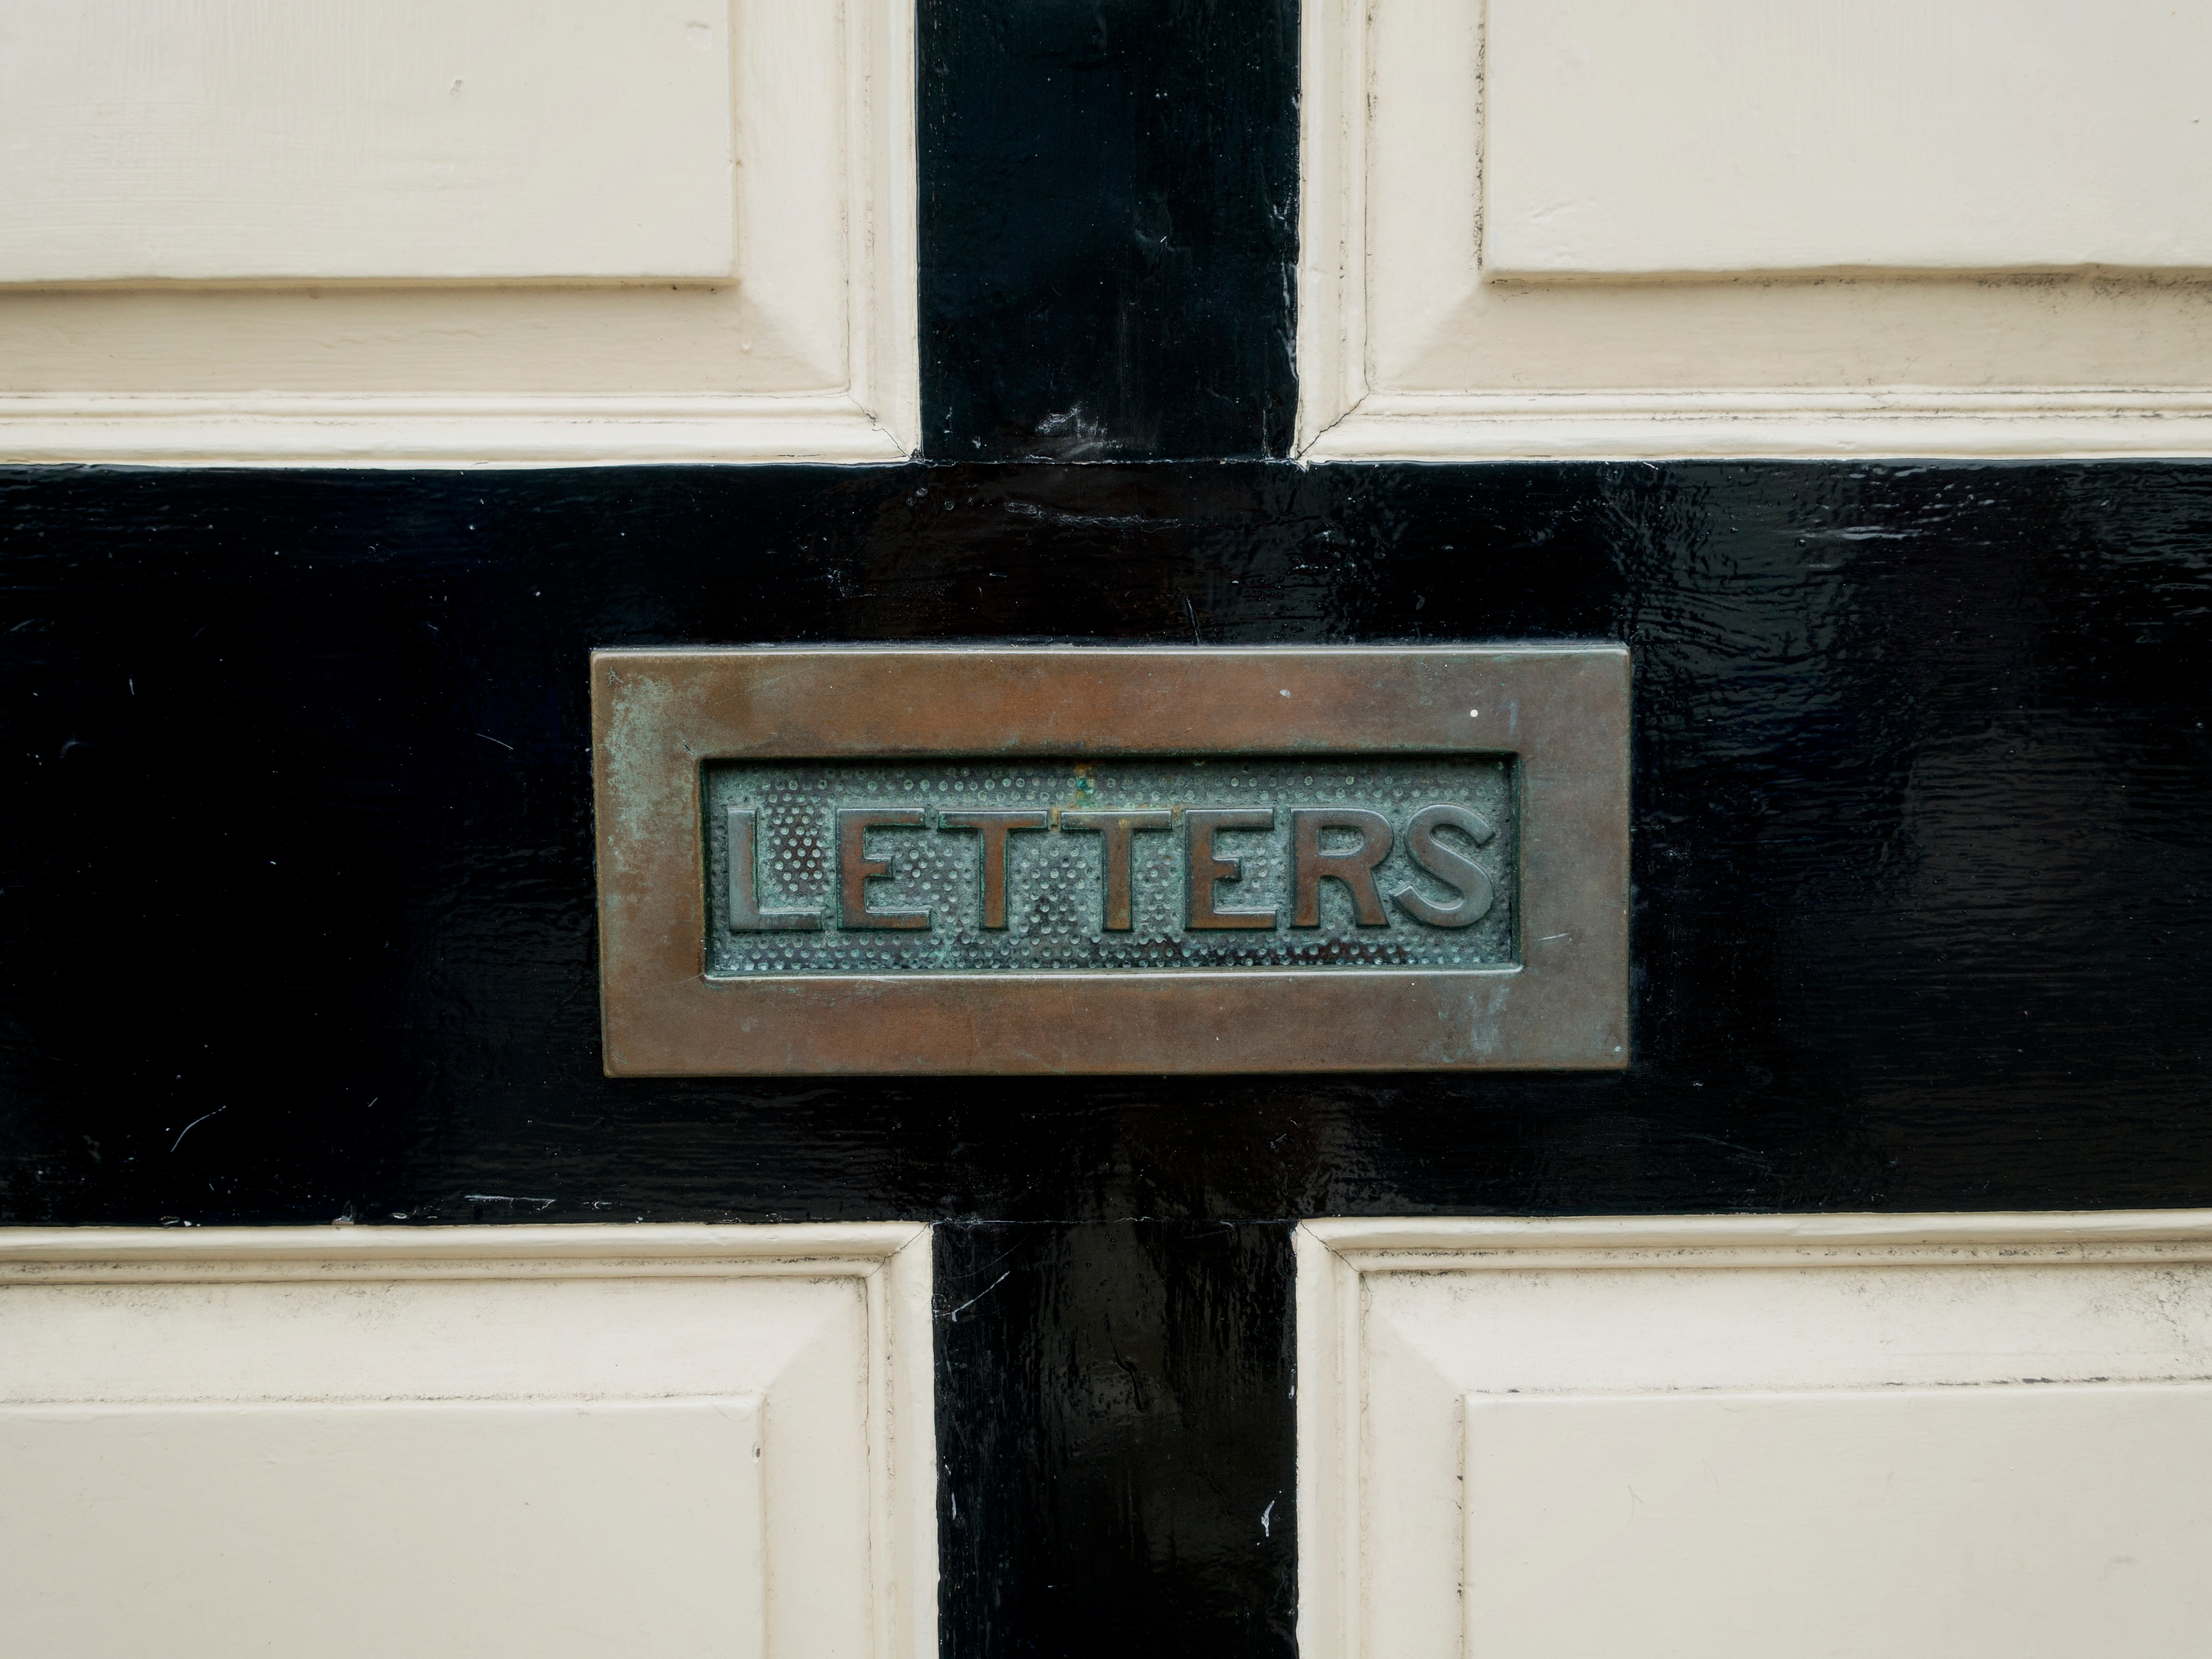
wood, white, house, window, number, wall, sign, letter, color, metal, blue, black, furniture, door, mail, art, picture frame, shape, personal computer hardware